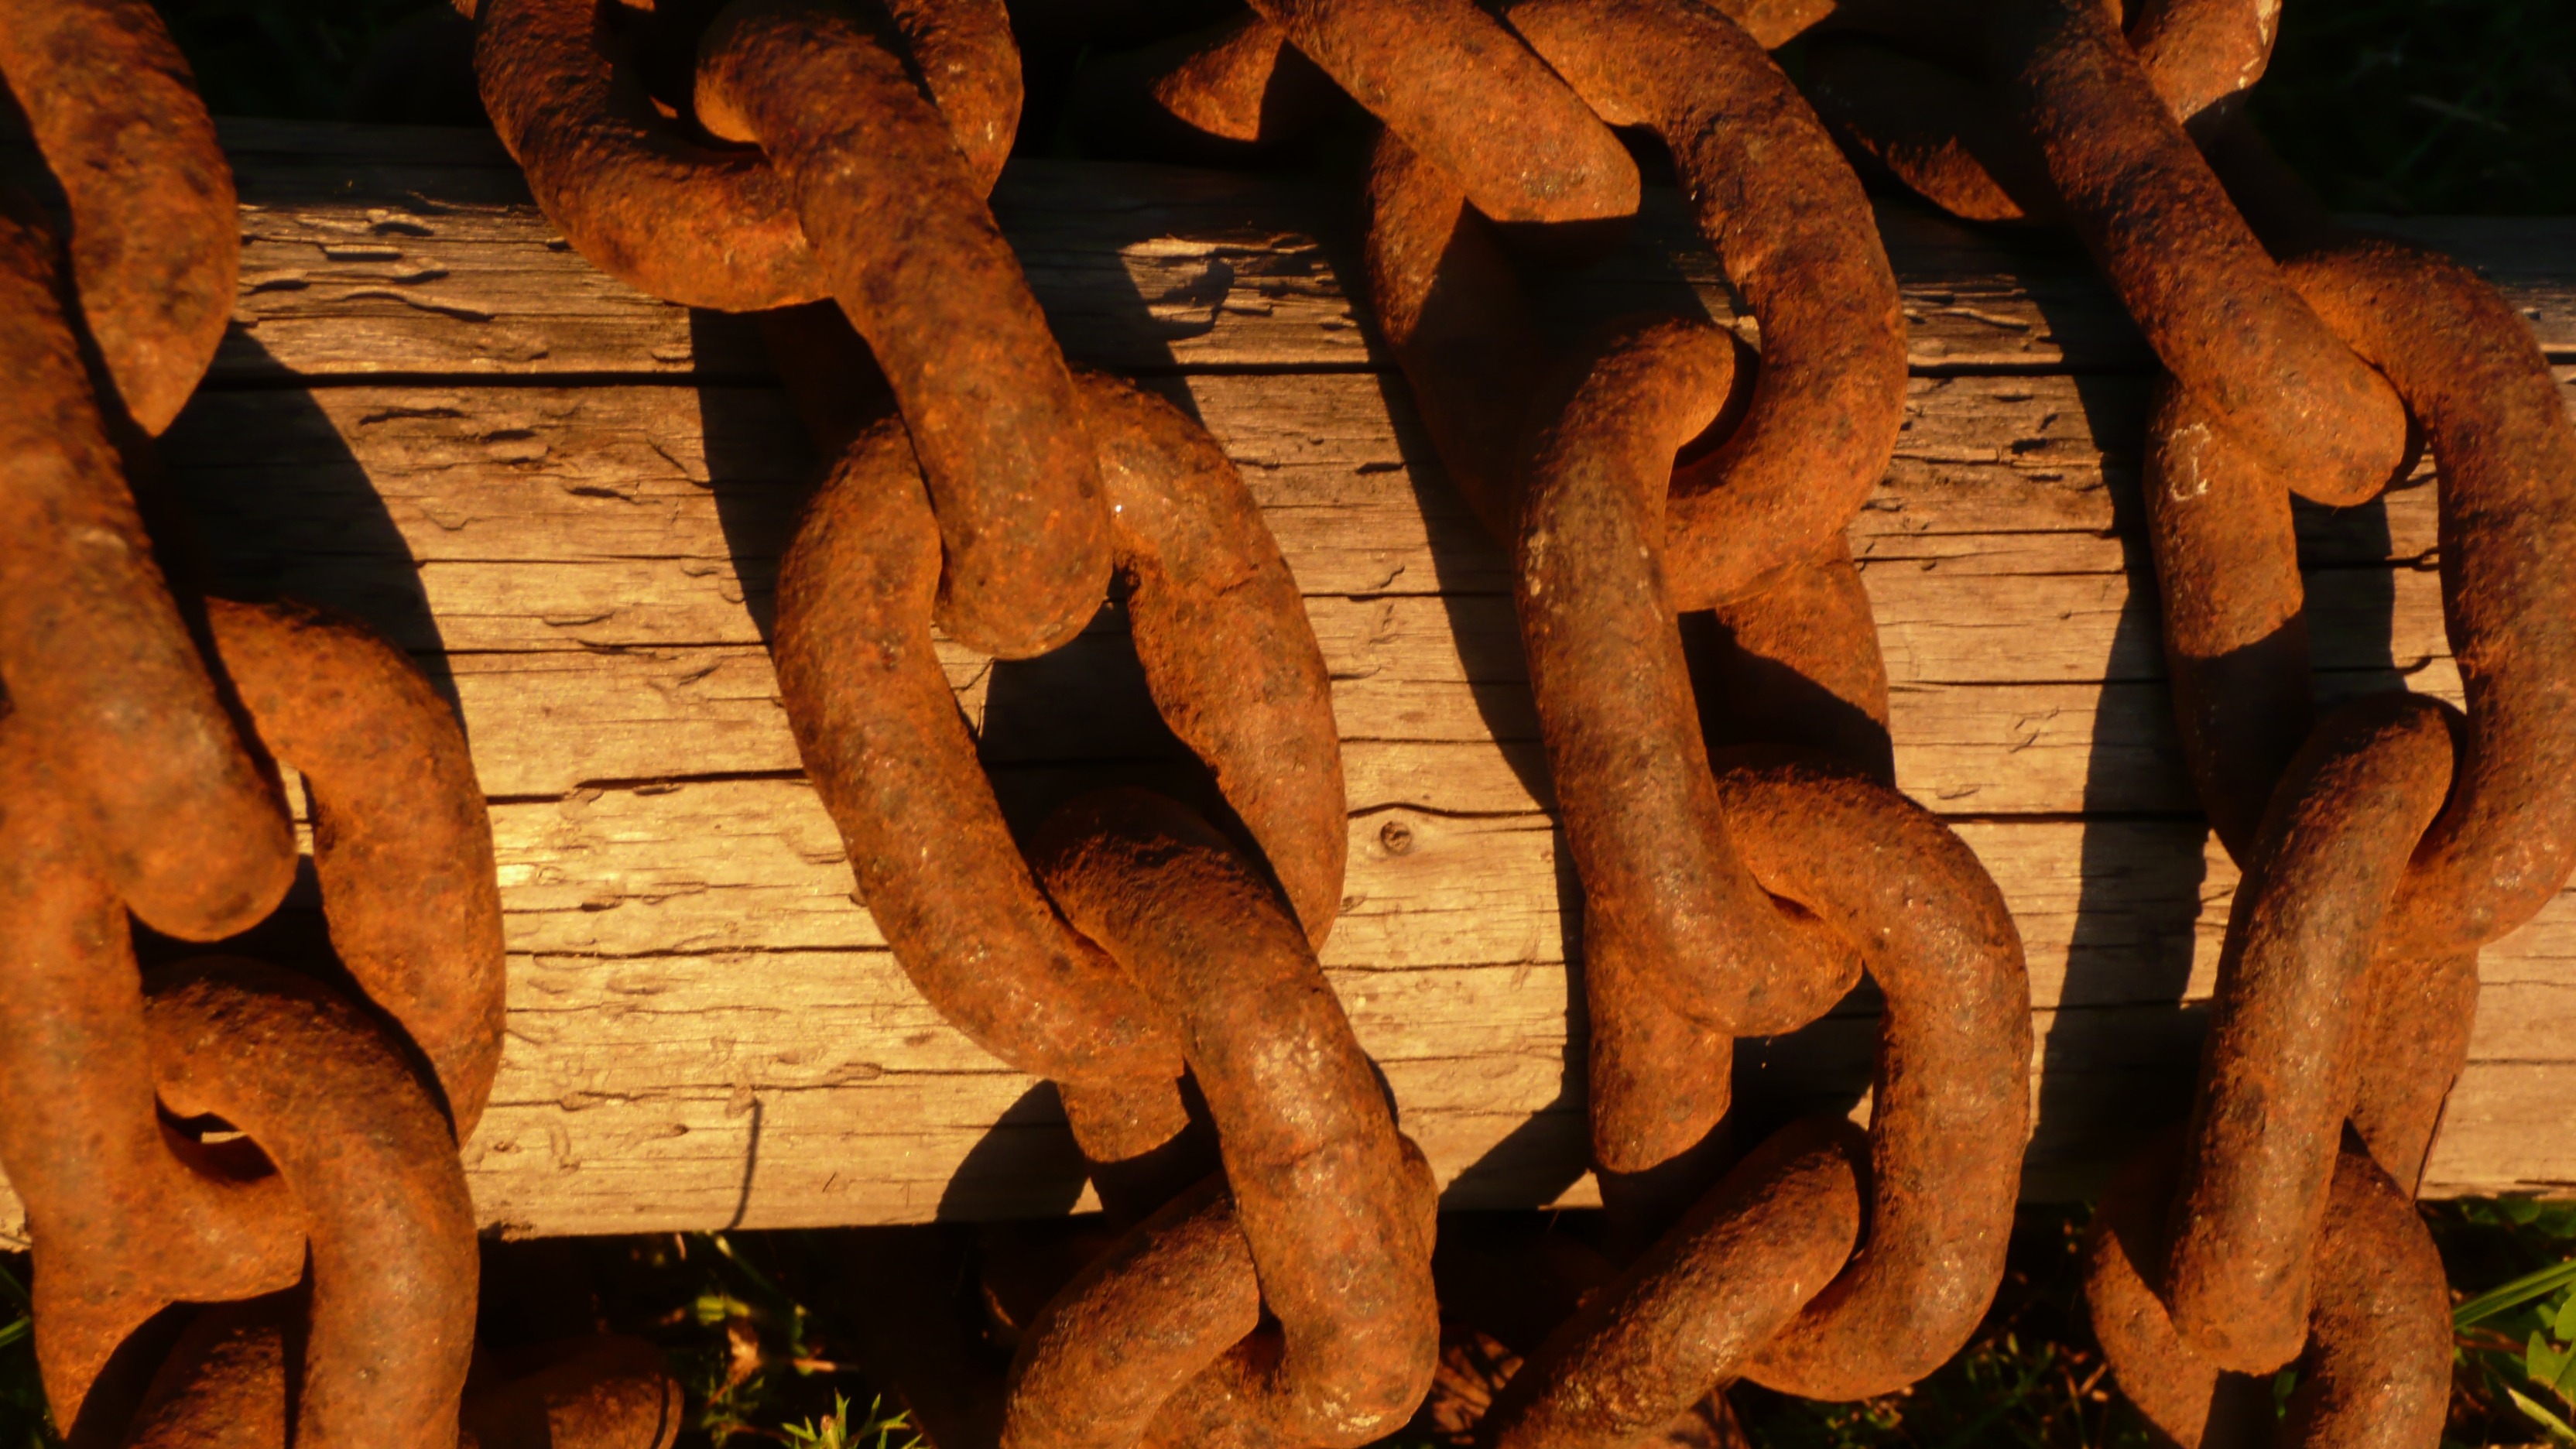
tree, wood, leaf, chain, steel, formation, rust, autumn, weathered, close up, sculpture, worn, temple, timber, carving, aged, ancient history